Afanasy Fet

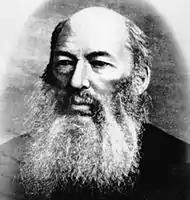
Fet in his later years

In retrospect, Afanasy Fet is regarded as the greatest lyric poet of Russia. His verses were highly esteemed by Vissarion Belinsky, who ranked him on par with Mikhail Lermontov. "Such lyrical insight into the very core of the Spring and human emotion risen by it was hitherto unknown in Russian poetry," wrote critic Vasily Botkin in 1843. Osip Mandelstam considered Fet to be the greatest Russian poet of all time. Fet, whose sensual and melancholic lyric was often imbued with sadness and tragedy, exerted powerful influence upon Russian Symbolists, notably Innokenty Annensky and Alexander Blok, the latter referring to him as his "great teacher." Among those influenced by Fet were Sergey Yesenin and Boris Pasternak. Tchaikovsky wrote: